History of petroleum industry in Iraq

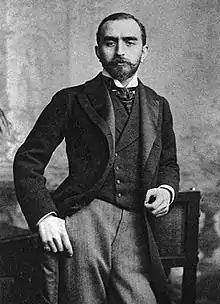
Turkish-born Armenian Calouste Gulbenkian played a major role in making the petroleum reserves of the Middle East available to Western development and is accredited with being the first person to exploit Iraqi oil.

In ancient times Plutarch wrote of oil bubbling from the ground near Kirkuk, but oil exploration did not begin until the 20th century when the Ottoman Empire granted a concession allowing William Knox D'Arcy to explore oil fields in the territories which, after the dissolution of the Ottoman Empire, became the modern countries of Iran and Iraq. Though the company, called African and Eastern Concession Ltd, was unable to find oil at first, D'Arcy and other European partners founded the Turkish Petroleum Company (TPC) in 1912.